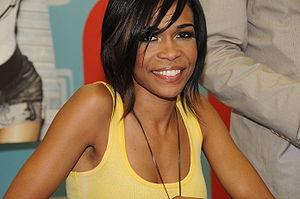
Strictly Come Dancing est une émission de télévision britannique. Dans chaque saison, chaque célébrité est associée à un professionnel de la danse et doit, chaque semaine, s'entrainer pour montrer le résultat devant le jury et le public.